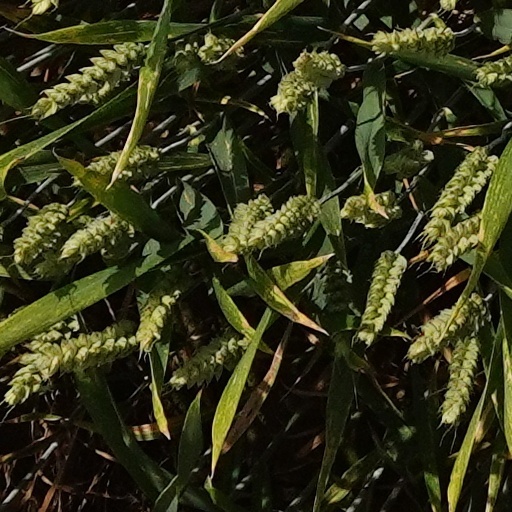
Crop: wheat